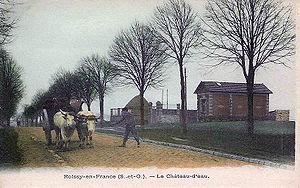
Roissy-en-France est une commune française située dans le département du Val-d'Oise en région Île-de-France. Les habitants sont appelés les Roisséens et les Roisséennes.